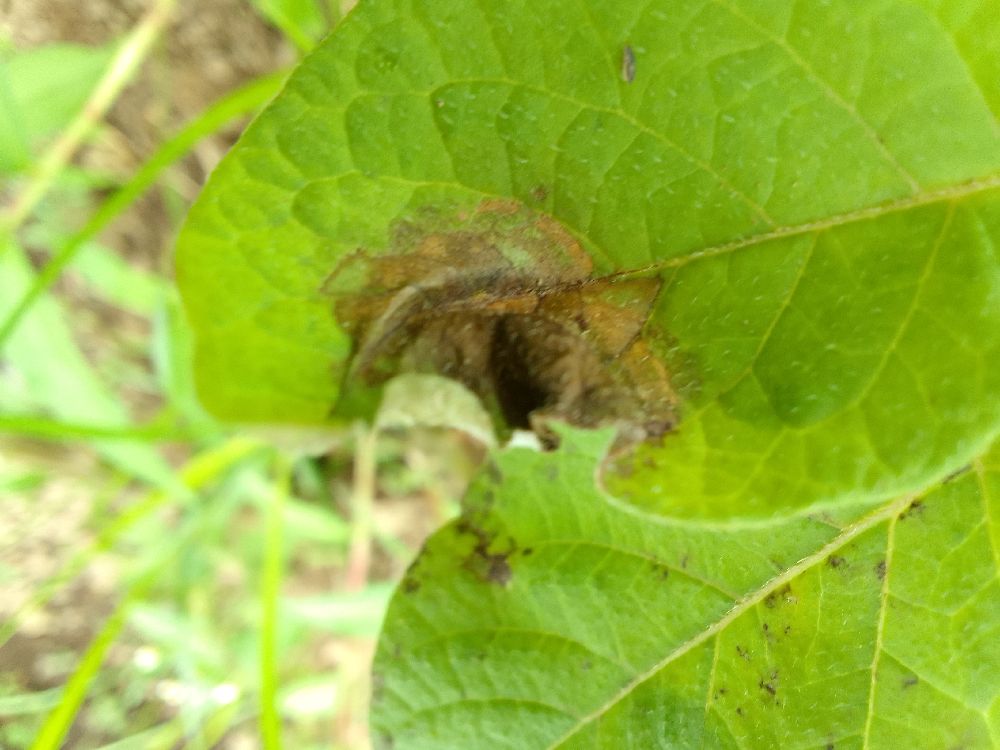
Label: Late blight